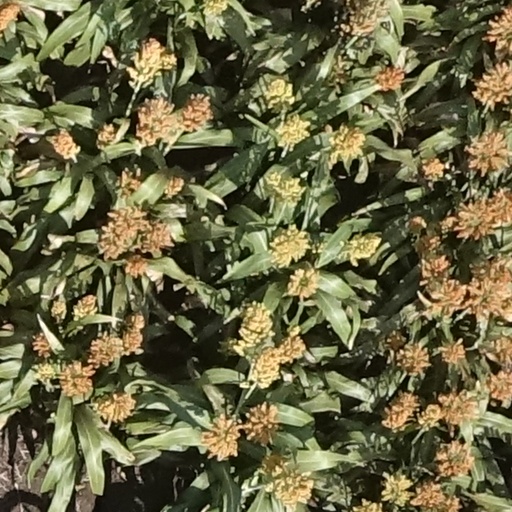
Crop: sorghum